Ronald William Graham

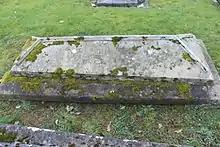
Grave in Peper Harow, Surrey

Graham married Lady Sybil Brodrick, the daughter of the Earl of Midleton in January 1912. Lady Sybil, who was Maid of honour to Queen Mary from 1911 to 1912, was the sister of George Brodrick, 2nd Earl of Midleton.